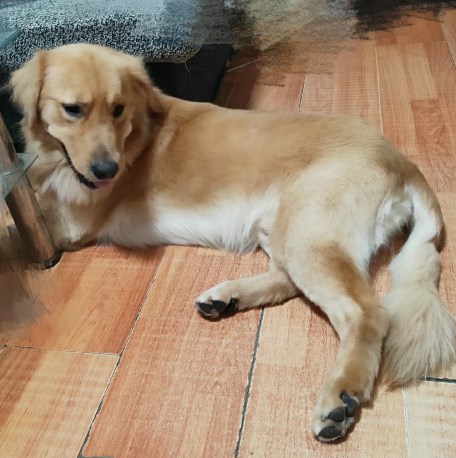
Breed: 5355-n000126-golden_retriever